Moshe Morgenstern

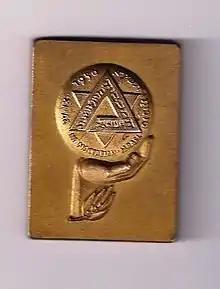
Gold medal, third Maccabia.

In 1954, Morgenstern retired from competing, and continued his activity as a referee and a coach, in the club in Haifa. At the event of the 6th Maccabia in 1961, Morgenstern was invited by the wrestling committee to participate as a referee in the ring.